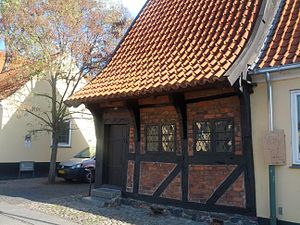
Bindingsværk
Danmarks ældste bindingsværkshus. Huset Kirkestræde 20 i Køge og er opført 1527.
Huset ligger i Kirkestræde 20, Køge og havde oprindeligt et lige så gammelt nabohus, nr. 22. Dette er nedrevet 1908.
"Bindingsværk er en bygningskonstruktion, som var almindelig fra oldtiden til omkring 1920. Rammer af tømmer, der ""bindes"" og udfyldes med murværk, lerklining, bulværk eller lignende. Feltet mellem tømmerstykkerne kaldes for en tavle. Bindingsværk udføres som fag, moduler. Den typiske længde på et fag er i Danmark omkring 1,5 m. En normal husbredde er på 4,5 m, men bredder på 6 m og 7,5 m forekommer især i slutningen af perioden.